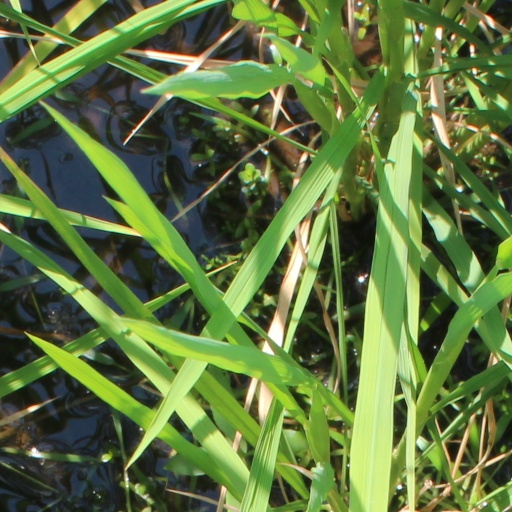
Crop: rice